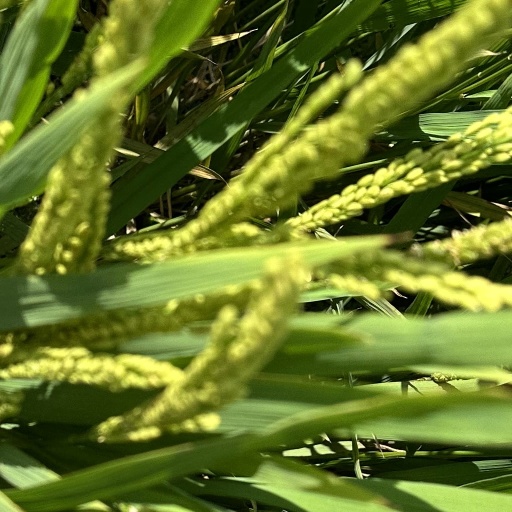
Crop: rice